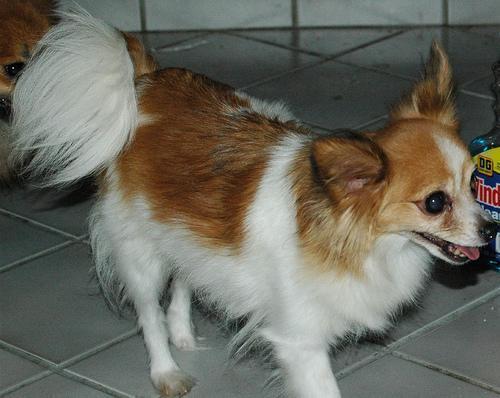
papillon